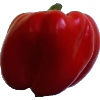
Label: Pepper Red 1